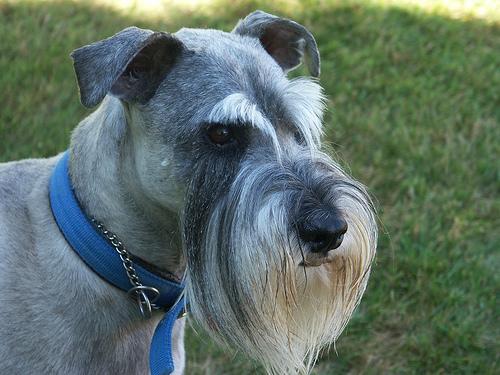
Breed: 220-n000053-standard_schnauzer